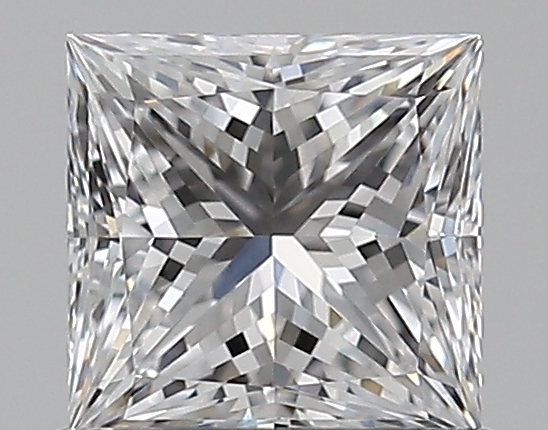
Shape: princess
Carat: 0.71
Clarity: VVS2
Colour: D
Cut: EX
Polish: EX
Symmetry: EX
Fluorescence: N
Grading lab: GIA
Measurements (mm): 4.93 x 4.84 x 3.55